Silvio Cesare Bonicelli

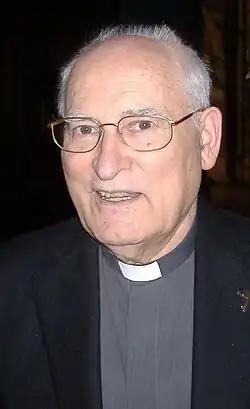
Bishop Silvio Cesare Bonicelli

Silvio Cesare Bonicelli (31 March 1932 – 6 March 2009) was the Italian Bishop of the Roman Catholic Diocese of Parma from his appointment by Pope John Paul II on 13 December 1996 until his retirement on 19 January 2008.